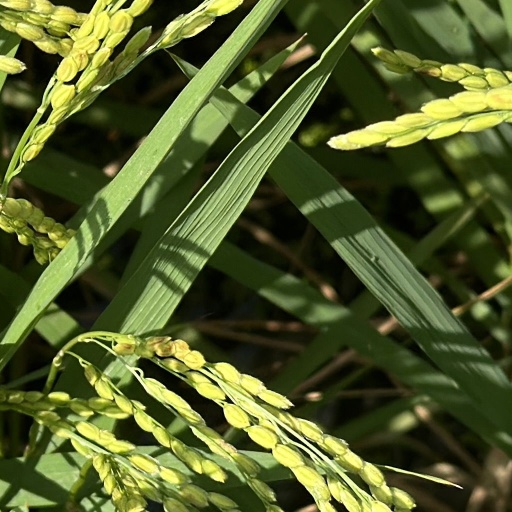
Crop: rice